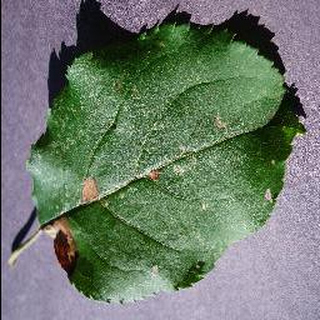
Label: apple_black_rot